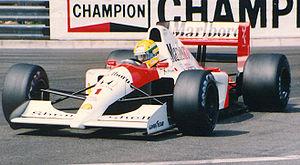
La McLaren MP4/6 est la monoplace de Formule 1 engagée par l'écurie McLaren Racing et conçue par le designer anglais Neil Oatley pour la saison 1991 de Formule 1. C'est la première McLaren propulsée par un V12 Honda. La MP4/6 a une boîte de vitesses manuelle en « H », seulement Ferrari et Williams utilisèrent des boîtes de vitesses semi-automatiques en 1991.
Résultats du Grand Prix de Monaco 1991, couru sur le circuit de Monaco le 12 mai 1991.